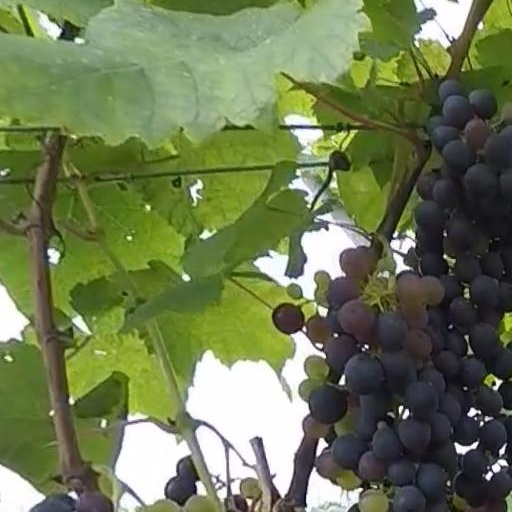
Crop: grape